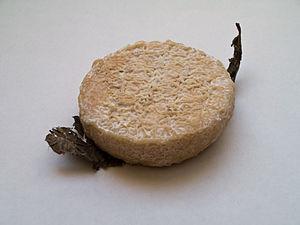
Le Mothais sur feuille est un fromage français au lait de chèvre, produit en Poitou-Charentes. Il est affiné et servi sur une feuille, le plus souvent de châtaignier.
Le Mothais sur feuille est un fromage français au lait de chèvre. Il tire son nom de la commune de La Mothe-Saint-Héray, dans les Deux-Sèvres, mais sa zone de production est plus large. Il est produit dans la région du Poitou méridional, et plus précisément du sud des Deux-Sèvres, du sud de la Vienne, du nord de la Charente et de la Charente-Maritime. On le trouve depuis 1840 sur les marchés locaux.